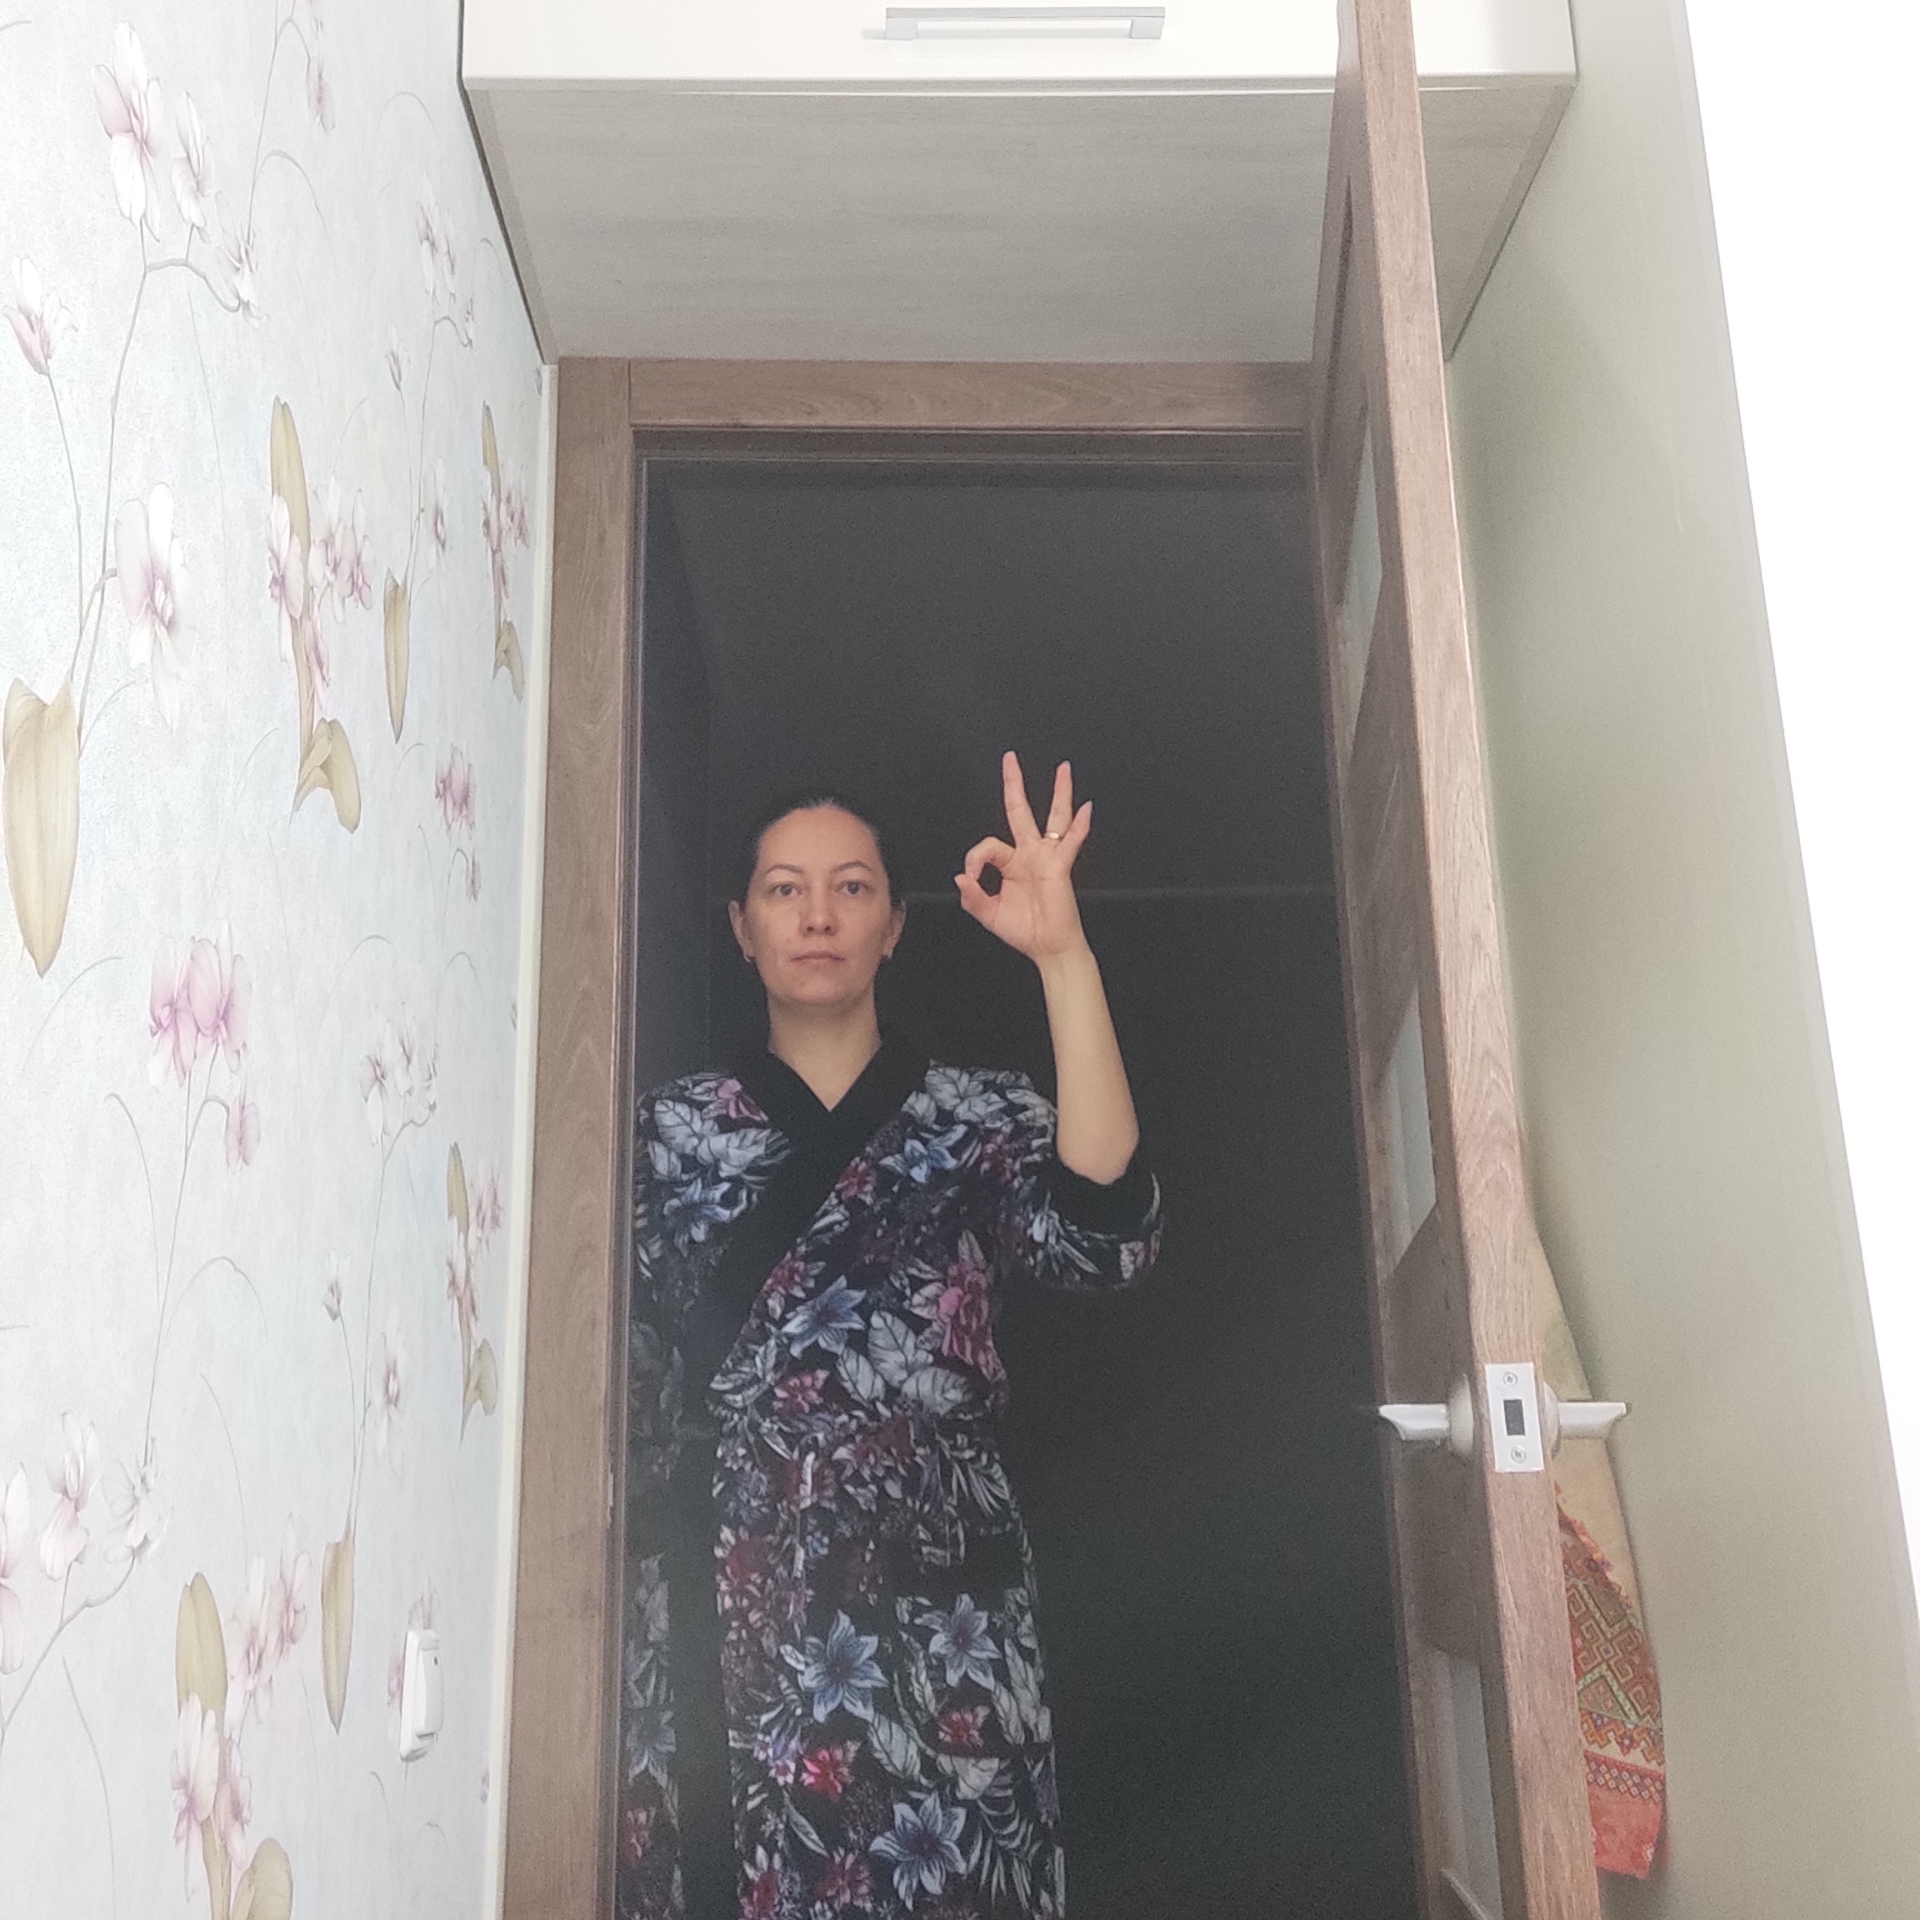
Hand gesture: ok